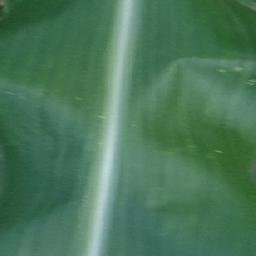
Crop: corn
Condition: (maize)_healthy